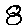
Label: 8